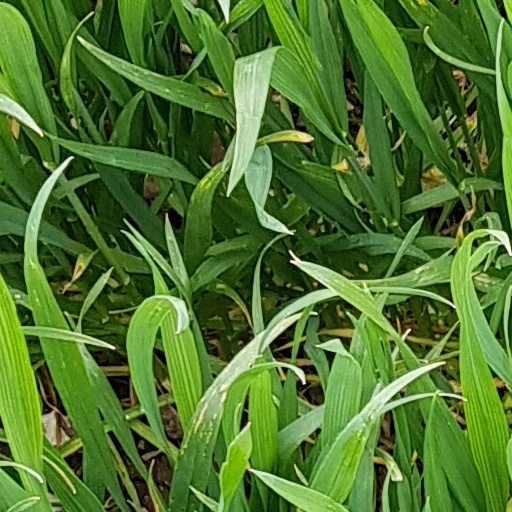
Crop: wheat